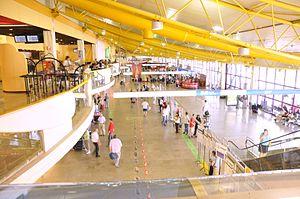
L'aéroport de Faro, est situé à environ 7 km de Faro au Portugal. Le trafic 2007 a atteint 5,5 millions de passagers, ce qui classe Faro au second rang des aéroports portugais après Lisbonne-H. Delgado.